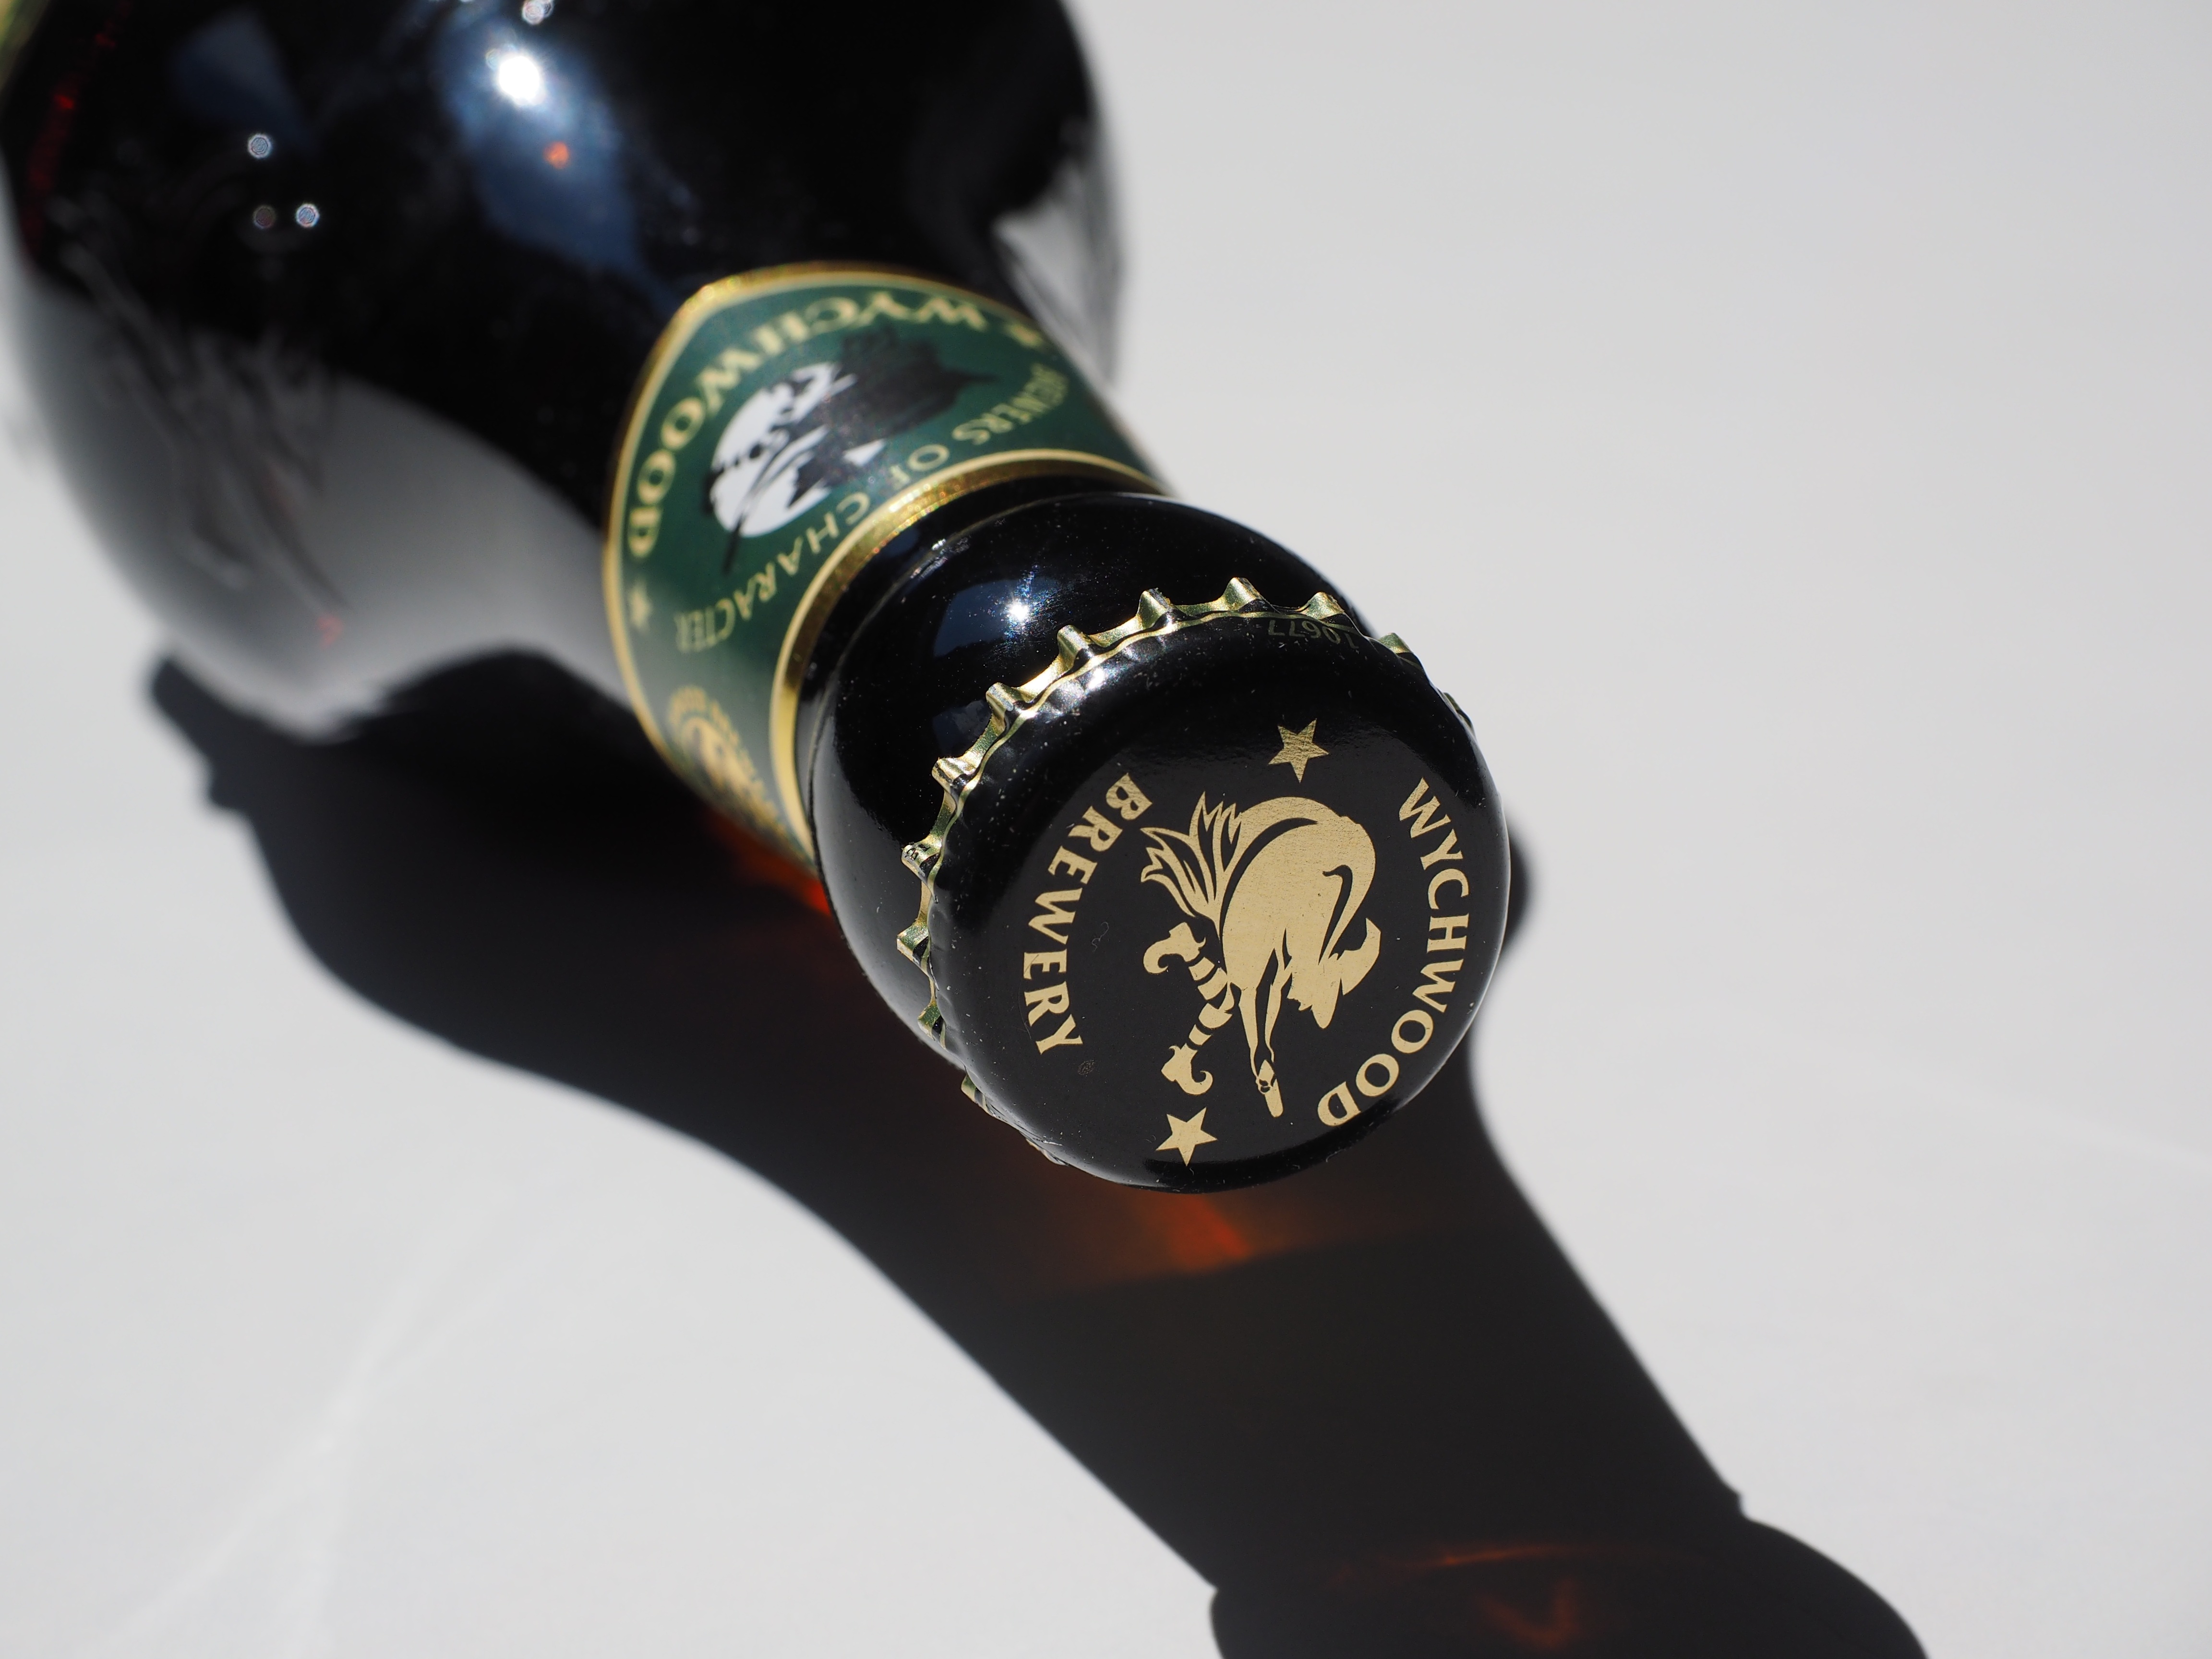
hand, wine, glass, brown, drink, bottle, beer, alcohol, wine bottle, glass bottle, beer bottle, bottle caps, closure, ginger beard beer, ginger beard